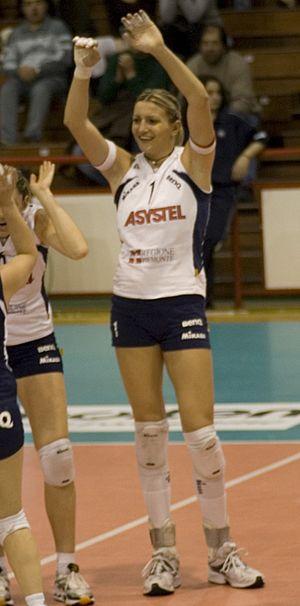
Sara Anzanello est une joueuse italienne de volley-ball.